Rudolf Vierhaus

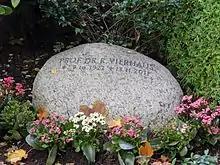

Vierhaus' areas of research were modern history, especially comparative social, constitutional, idea, scientific, educational and cultural history since the early modern period. In his early years, he was particularly concerned with the history of the 19th century, at times also with the German and European development of the early 20th century. In 1960, the edition of the diary of Hildegard von Spitzemberg appeared in the series of "German Historical Sources of the 19th and 20th Century". In the 1970s, he increasingly focused on the history of the 17th and 18th centuries. This resulted in the authoritative overall depictions, "Deutschland im Zeitalter des Absolutismus" (1978) and, as part of the "Propyläen Geschichte Deutschlands", the "Staaten und Stände" (1984). His studies of the German and European Enlightenment were decisive. Vierhaus pleads for a new cultural history, which he sees as an extension of social history. As a methodological foundation, he recommends the reconstruction of historical life worlds, which he describes in his essay "Die Rekonstruktion historischer Lebenswelten. Problems of modern cultural historiography". His main works also include the essay collection "Deutschland im 18. Jahrhundert. Politische Verfassung. Soziales Gefüge. Geistige Bewegungen" (Göttingen 1987) as well as his collected contributions to the history of the 19th and 20th century, which were published on the occasion of his 80th birthday under the title "Vergangenheit als Geschichte" (Göttingen, 2003). Vierhaus was editor of the "Deutsche Biographische Enzyklopädie" from its fourth volume on. After his retirement, his main areas of research were the history of education, the history of religion, especially the social history of the churches, piety and religious behaviour, and the history of science.